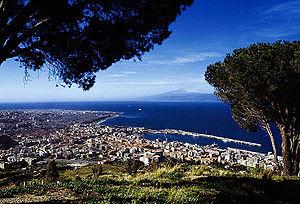
Le Lungomare Falcomatà est le nom d'un boulevard longeant la baie de Reggio de Calabre.
Reggio de Calabre, habituellement appelée Reggio Calabria, ou Reggio dans le sud de l'Italie, est la première ville calabraise de par son ancienneté, sa superficie et sa population, ainsi que le chef-lieu de la province homonyme et le siège du Conseil régional de Calabre. Avec environ 180 350 habitants, Reggio est la septième ville la plus peuplée du sud de l'Italie et la dix-huitième au niveau national.